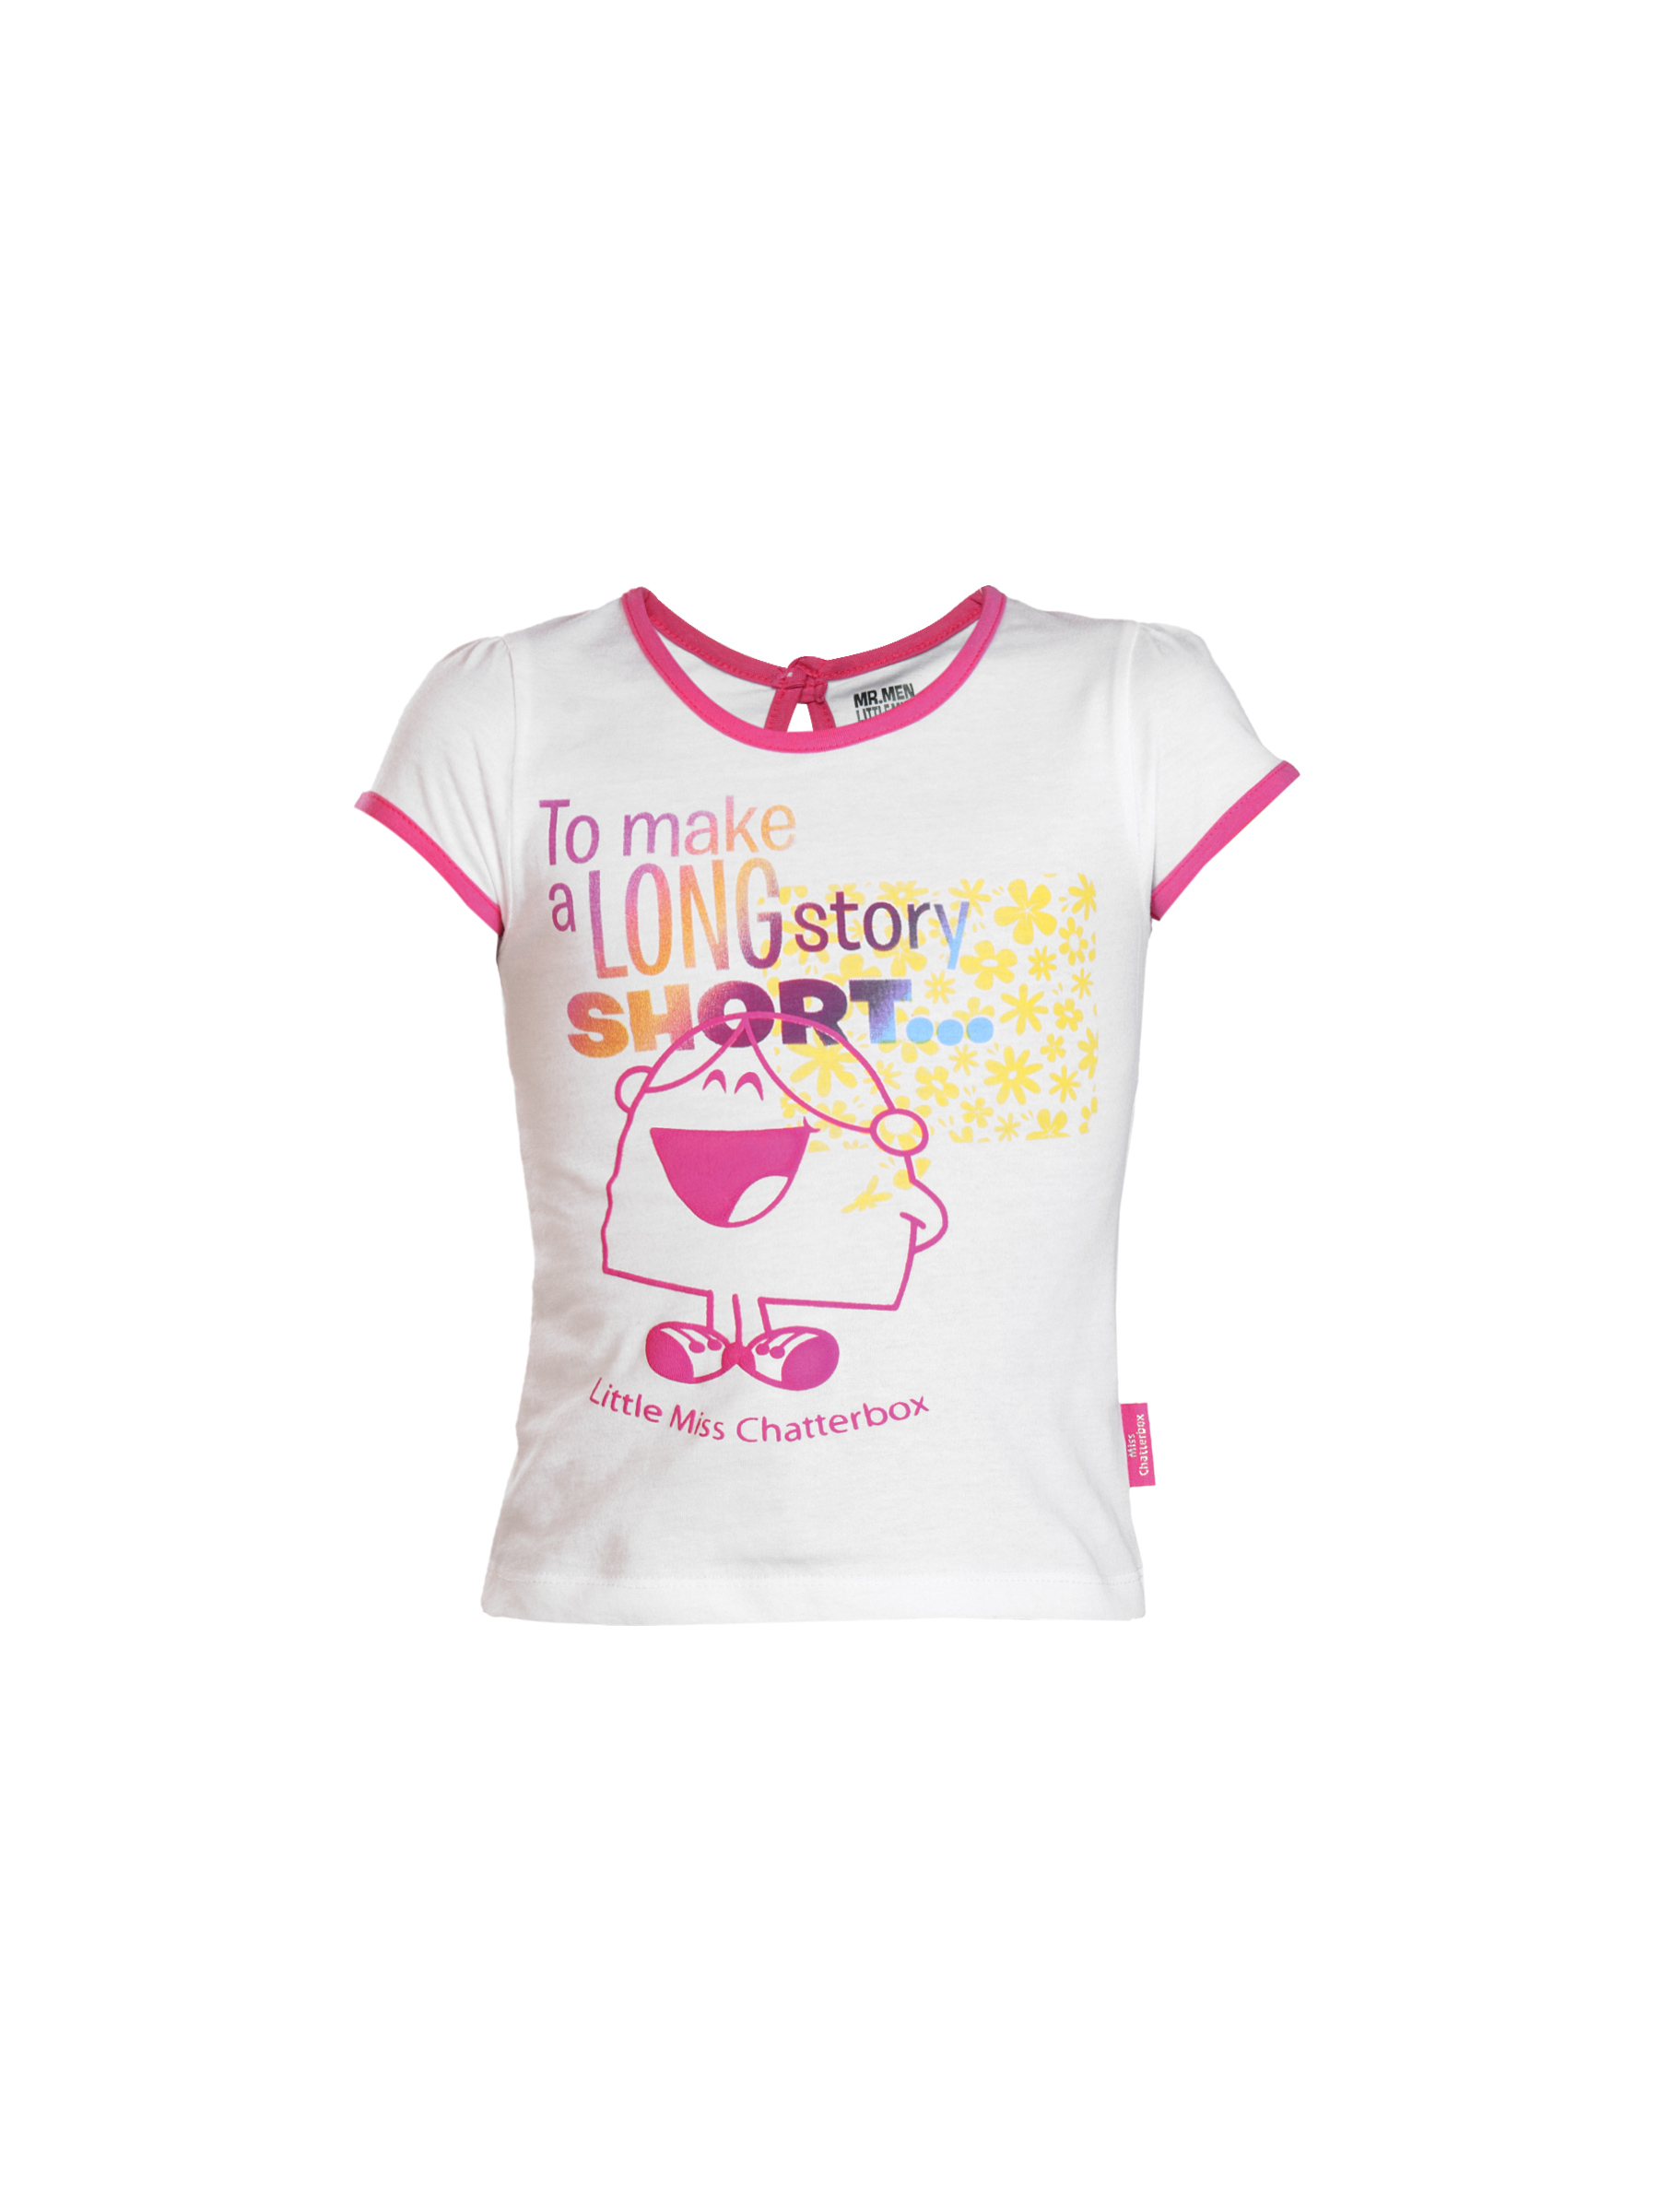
Mr. Men Little Miss Girls White Printed Top
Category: Apparel / Topwear / Tops
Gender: Girls
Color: White
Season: Summer 2012
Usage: Casual